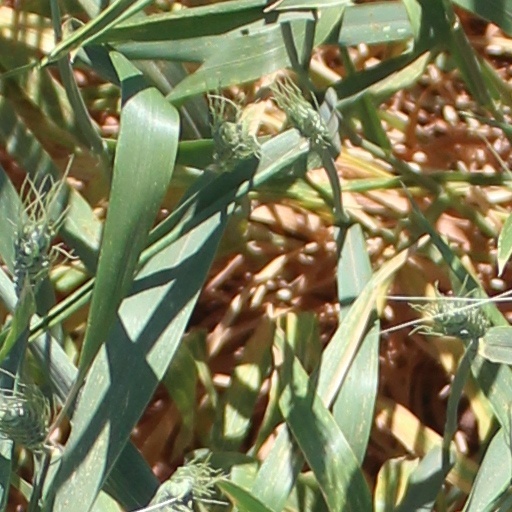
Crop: wheat